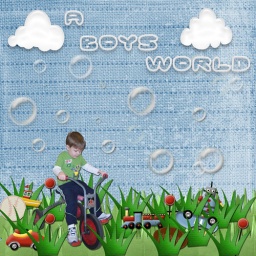
Franco's World kit by Minicake Designs-Digital Scrap Cafe.Bubble brushes by Hawksmont, font-Ghost meat, cloud doodles by me with go plastic fx